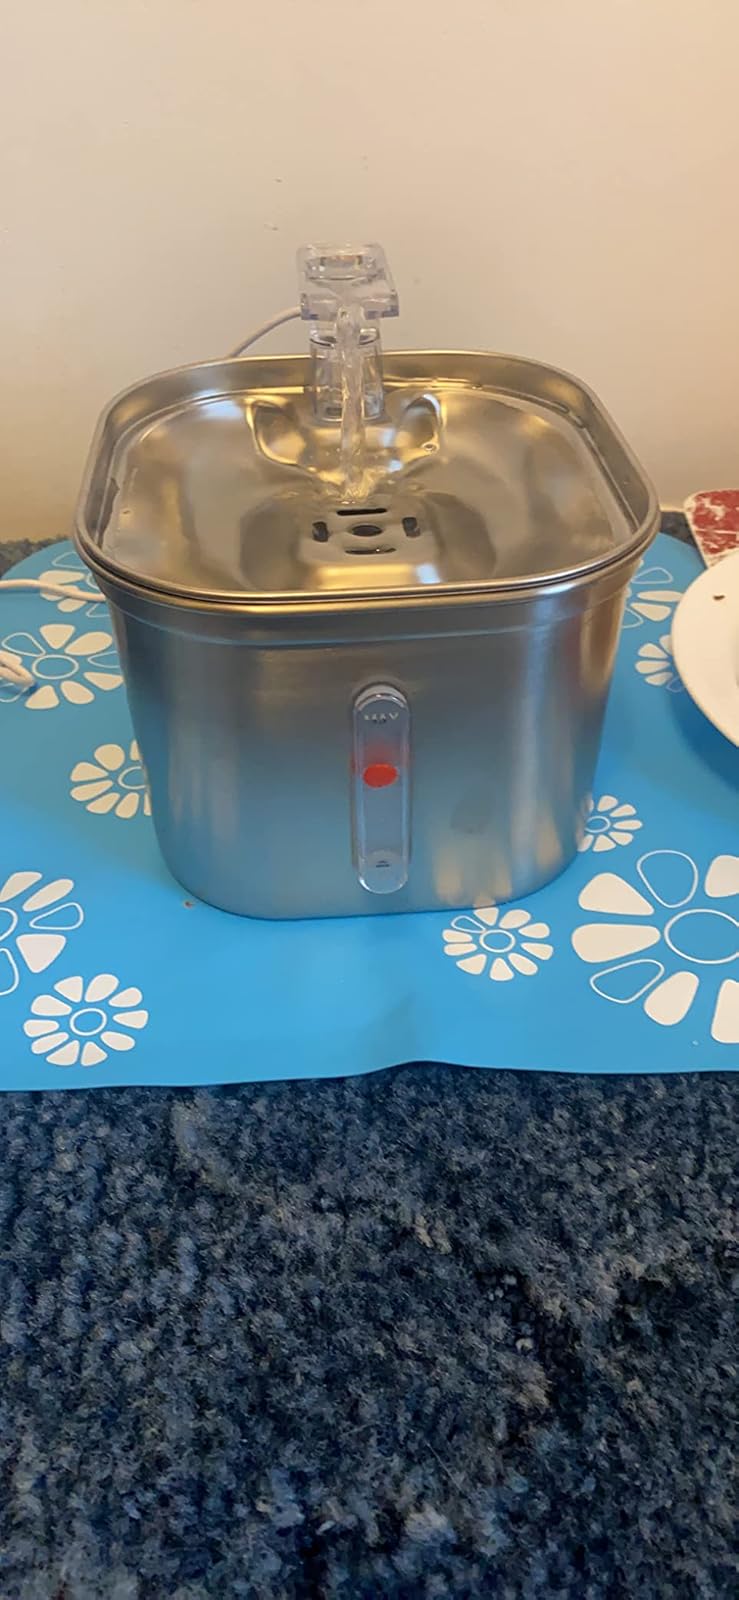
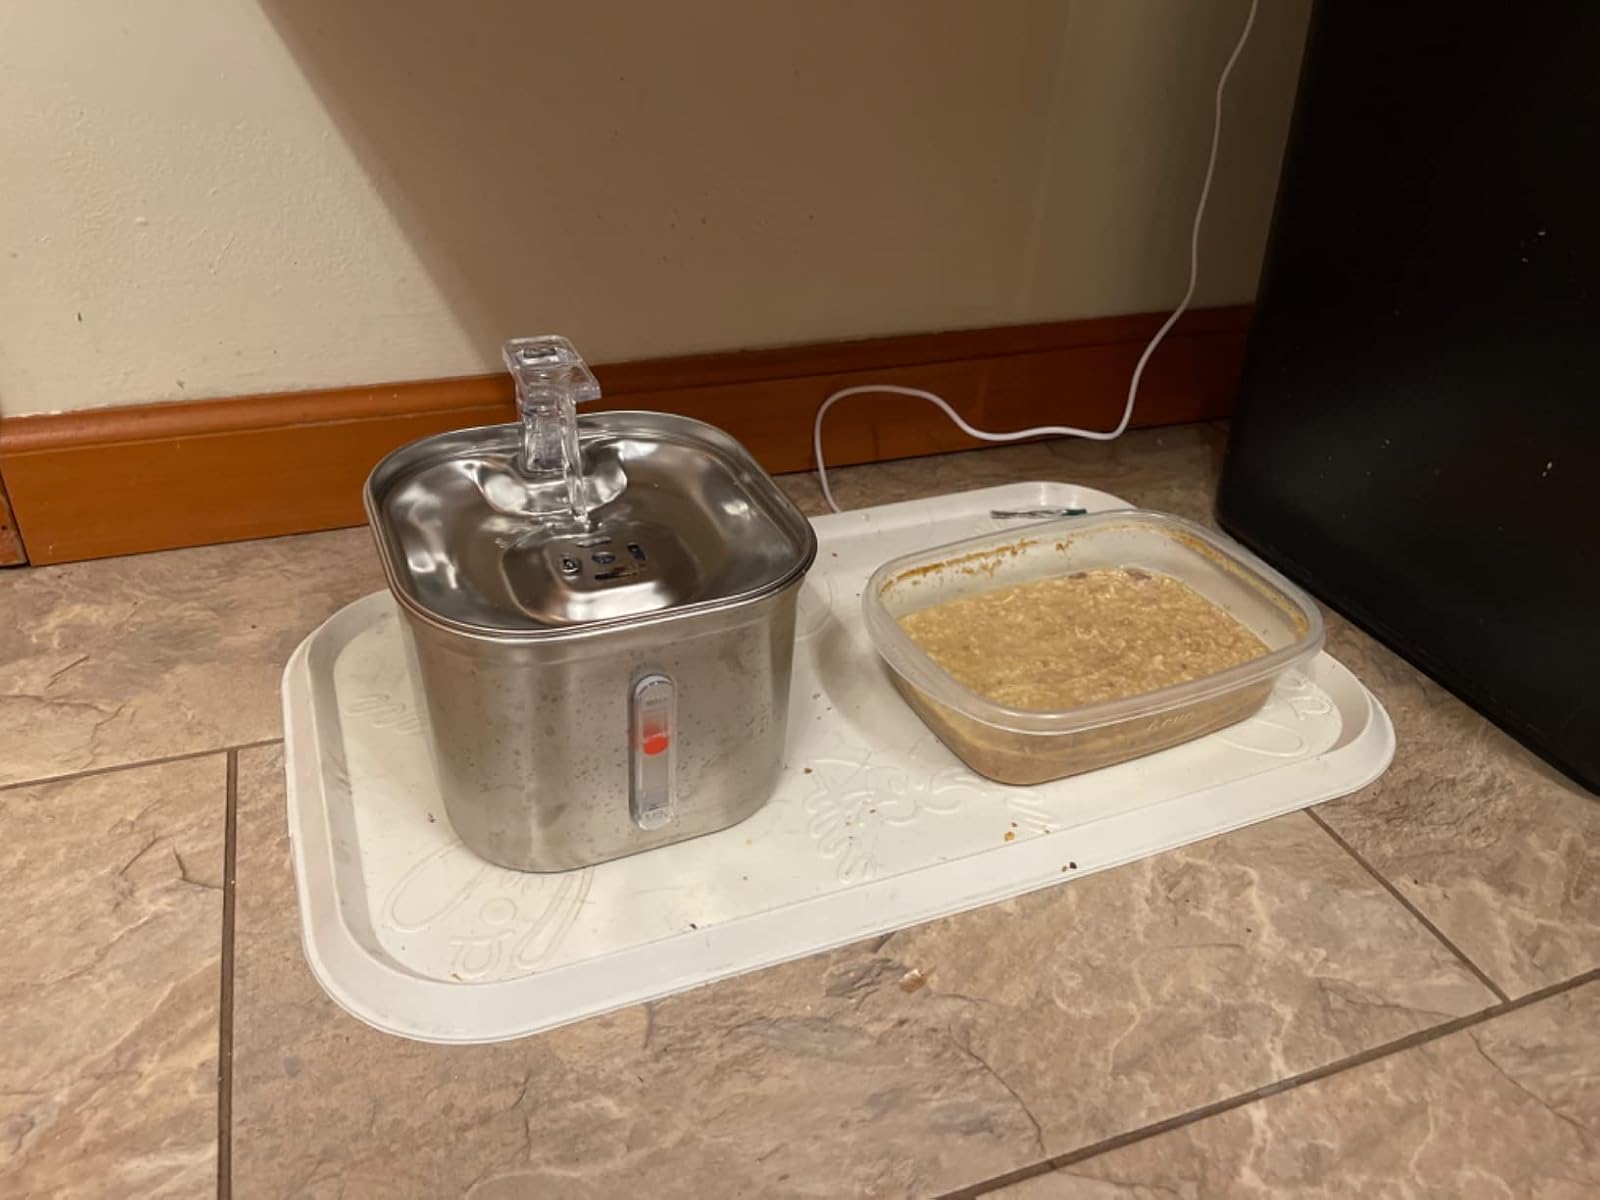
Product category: items_bowl
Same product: yes